Tseung Kwan O

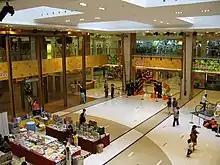
Shopping mall of Tseung Kwan O Plaza

Tseung Kwan O has several major shopping complexes, all sitting atop of or in close proximity to MTR stations. The largest shopping centre in the new town now is Metro City Plaza, which boasts three phases surrounding Po Lam MTR station.